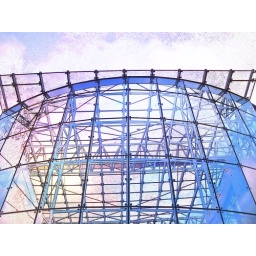
The dream in blue plus the glass of heaven!:)